Pranaya Nilavu

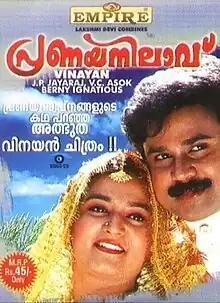
VCD cover

Pranayanilaavu is a 1999 Indian Malayalam-language film directed by Vinayan. The film stars Dileep, Mohini, Kalabhavan Mani and Jagathy Sreekumar. The film's score was composed by Berny-Ignatius.